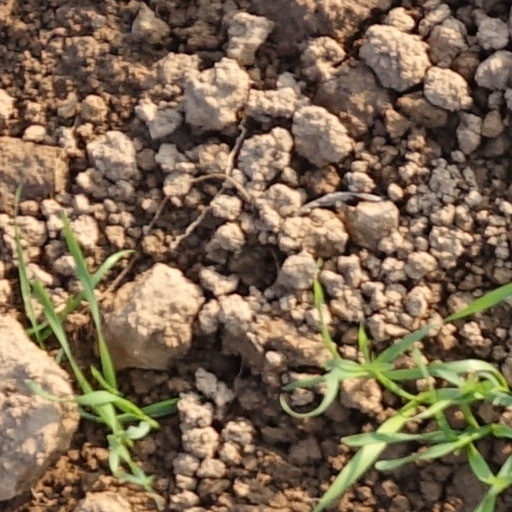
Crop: wheat